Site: brandenburg
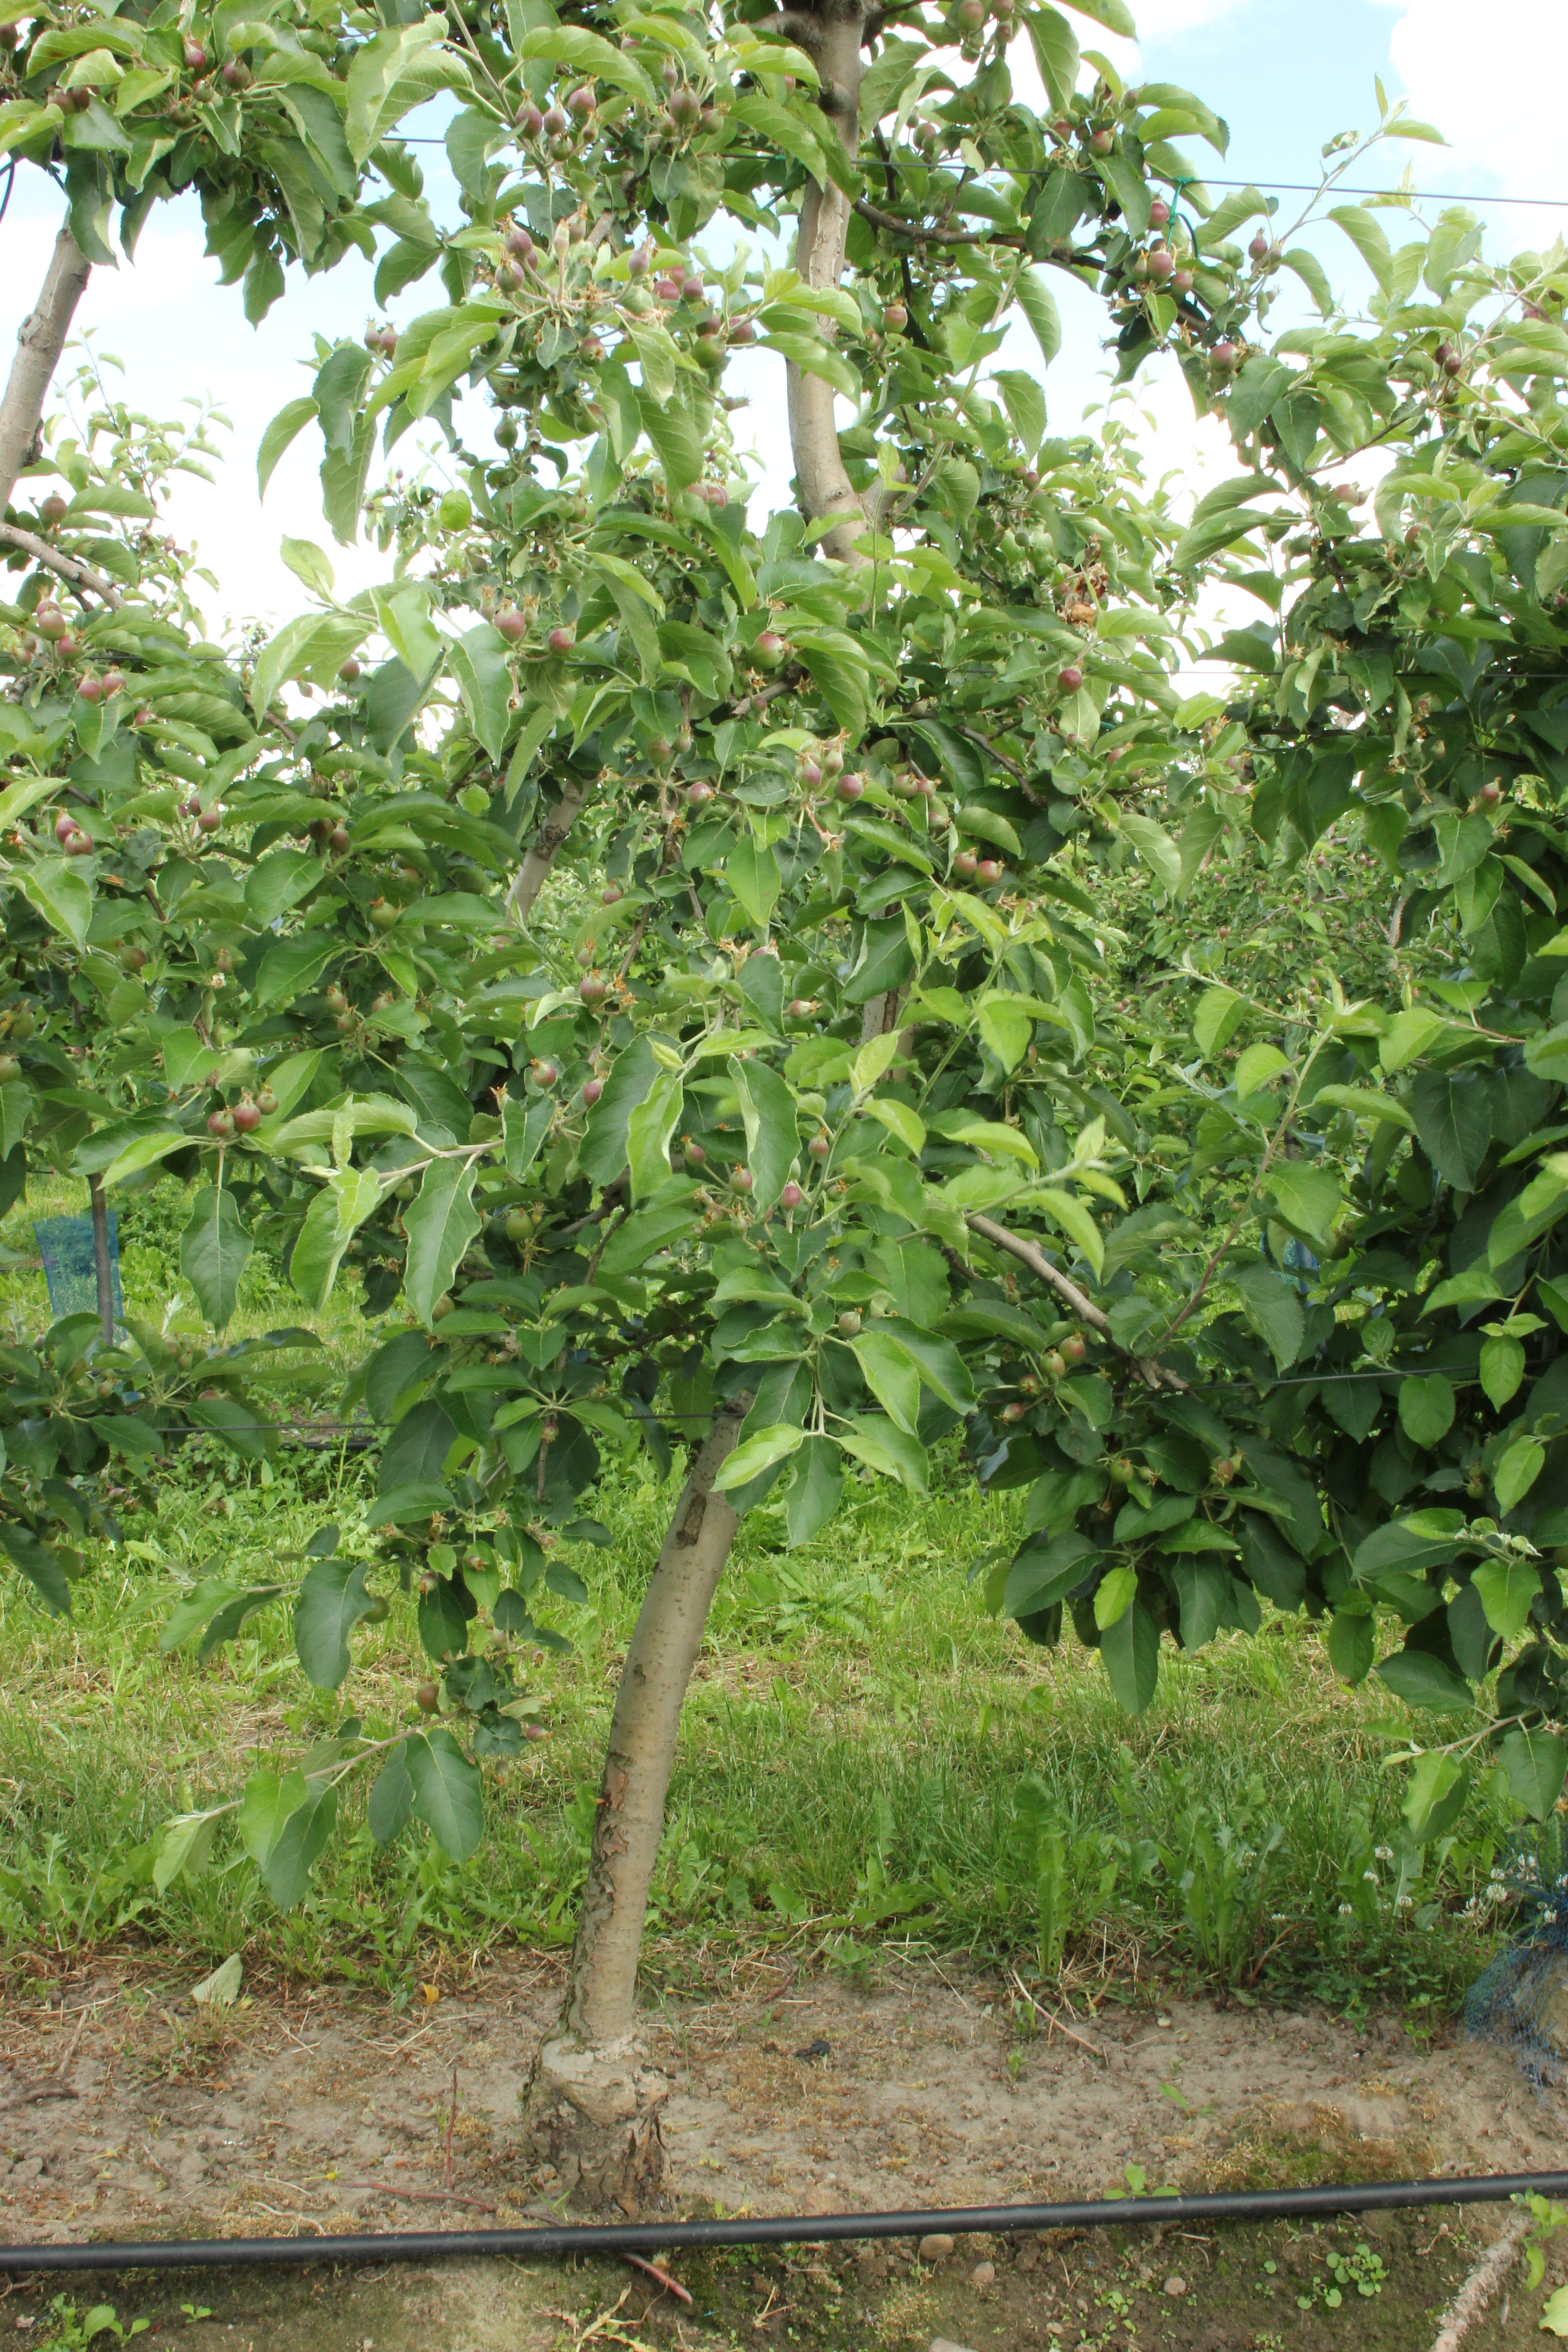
Growth stage (BBCH 72): Development of fruit